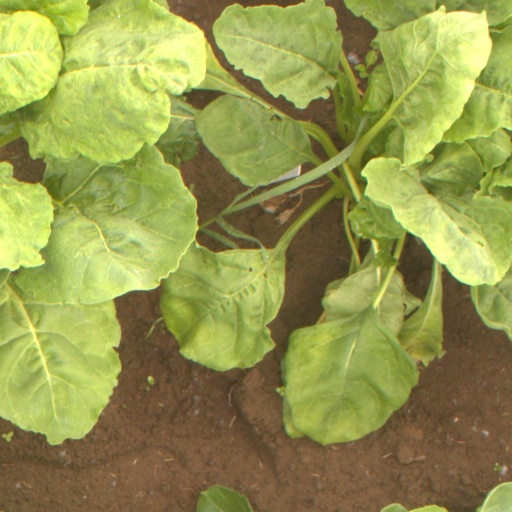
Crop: sugar beet